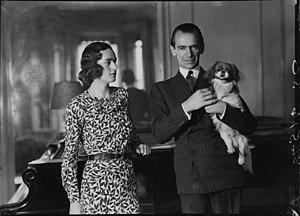
Sir Malcolm Sargent est un chef d'orchestre anglais dont le nom est particulièrement rattaché aux Proms. Sargent est né à Ashford dans le Kent mais a passé la plus grande partie de sa jeunesse à Stamford dans le Lincolnshire. Enfant prodige, il accompagnait au piano les opéras de Gilbert et Sullivan montés par son père. Il devait par la suite devenir spécialiste de ces œuvres, dont les enregistrements subsistent au catalogue. Il a ensuite appris à jouer de l'orgue avant d'aller à l'université de Durham, où il a passé son doctorat en musique à l'âge de vingt-et-un ans. Il a poursuivi ses études de piano à Londres avec Benno Moiseiwitsch.